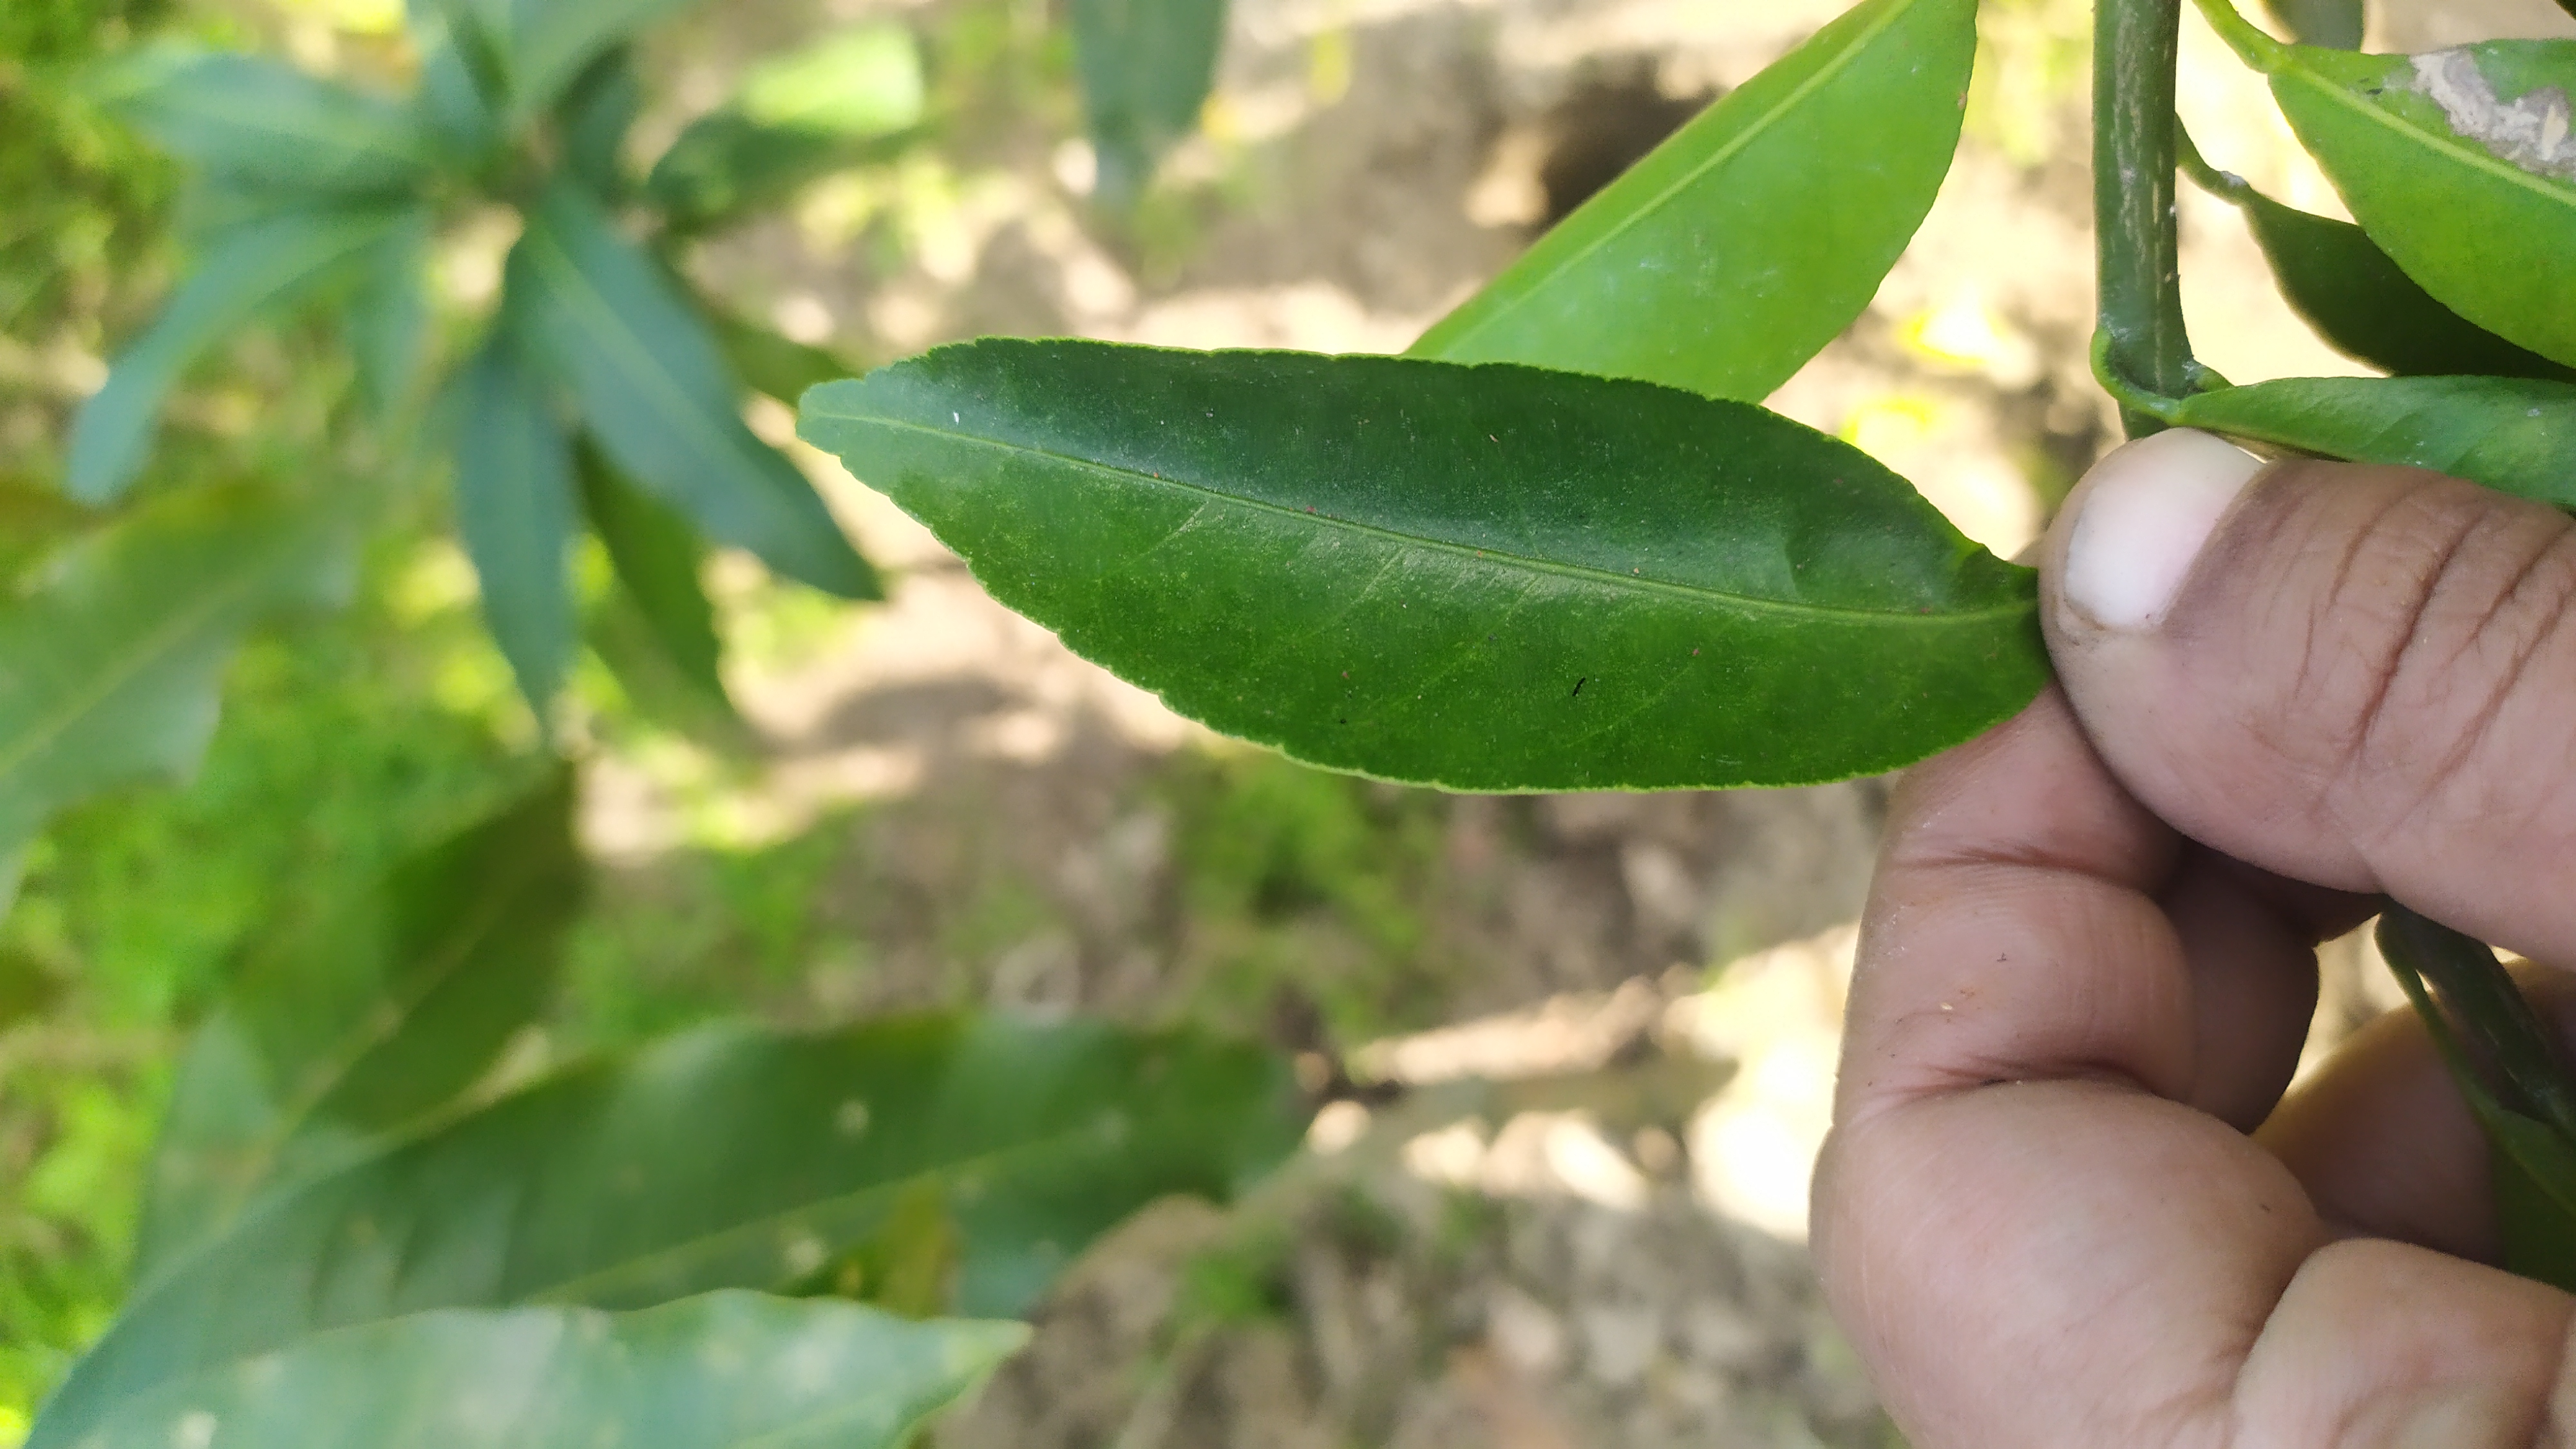
Mandarin leaf variety: Mandaring